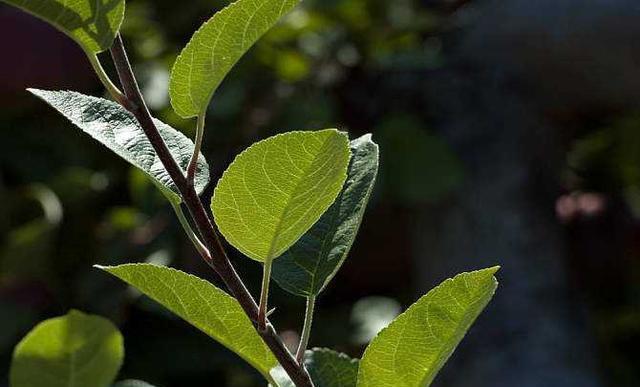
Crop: apple
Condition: healthy